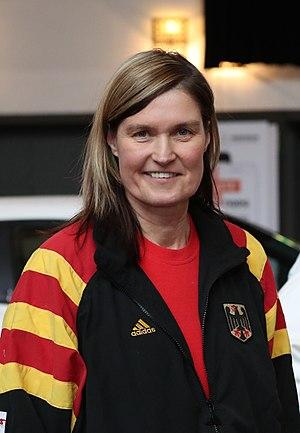
Silke Kraushaar-Pielach, née le 10 octobre 1970 à Sonneberg, est une lugeuse allemande. Elle a gagné le titre olympique en 1998 à Nagano ainsi que le titre mondial en 2004 sur la même piste.